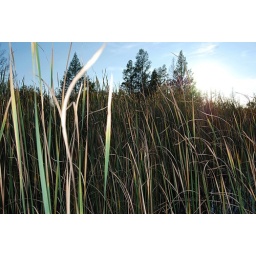
the tails of cats blowing in the wind on rattalee lake